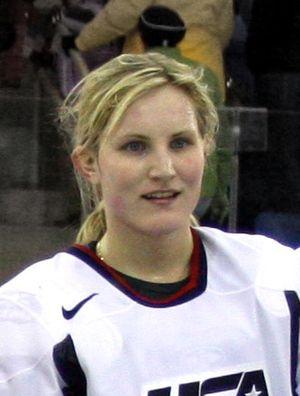
Monique Lamoureux-Morando est une joueuse américaine de hockey sur glace évoluant dans la ligue élite féminine en tant qu'attaquante et défenseure. Elle est la sœur jumelle de Jocelyne Lamoureux.